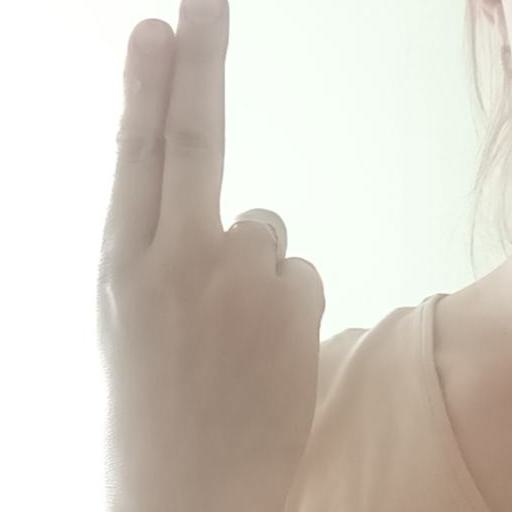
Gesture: two_up_inverted